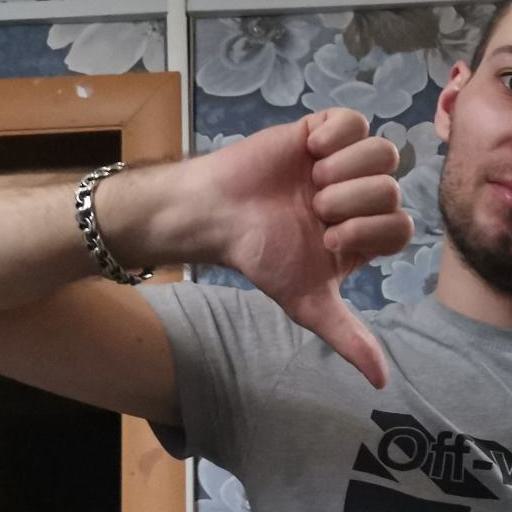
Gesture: dislike